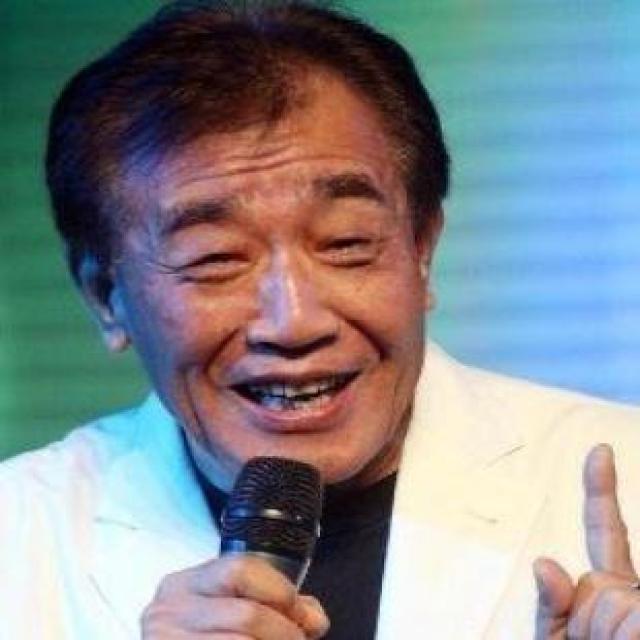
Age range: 65+